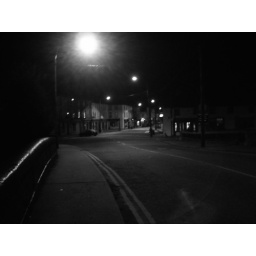
view from bridge looking at the main street late at night in midleton